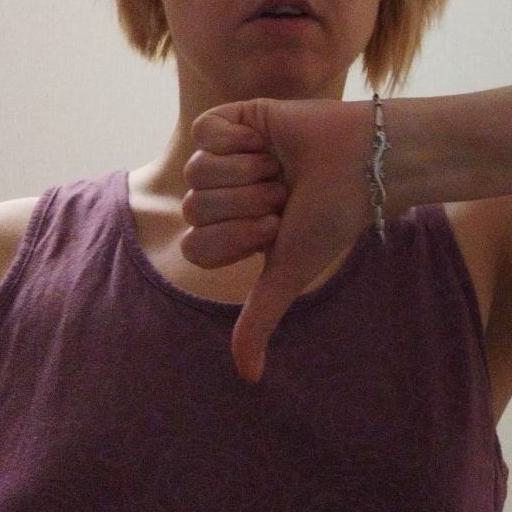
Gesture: dislike